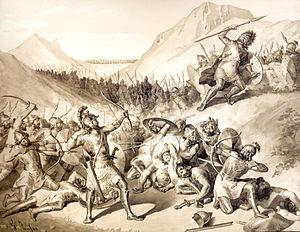
Haïk, Haik ou Hayk est un héros légendaire de la mythologie arménienne. Selon la légende, Haïk, géant descendant de Noé, combattit et gagna contre Bêl, un géant de Babylone. Cette victoire lui permet ainsi de doter son peuple d'un territoire : l'Arménie. Son peuple le considère comme patriarche de la nation appelée désormais, en son honneur, Hayastan ou « Terre de Haïk ». De cette appellation dériverait celle de Hay signifiant « Arménien », ou encore « descendant de Haïk ».